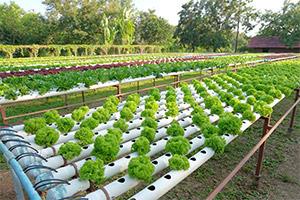
Mimea yenye muonekano wa rangi ya kijani, iliyoota baada ya kupandwa kwenye vifaa maalumu vya hydroponi, vinavyotumia maji yenye virutubisho na madini kwa ajili ya kukuza miche, bila kuhitaji uwepo au msaada wa udongo.